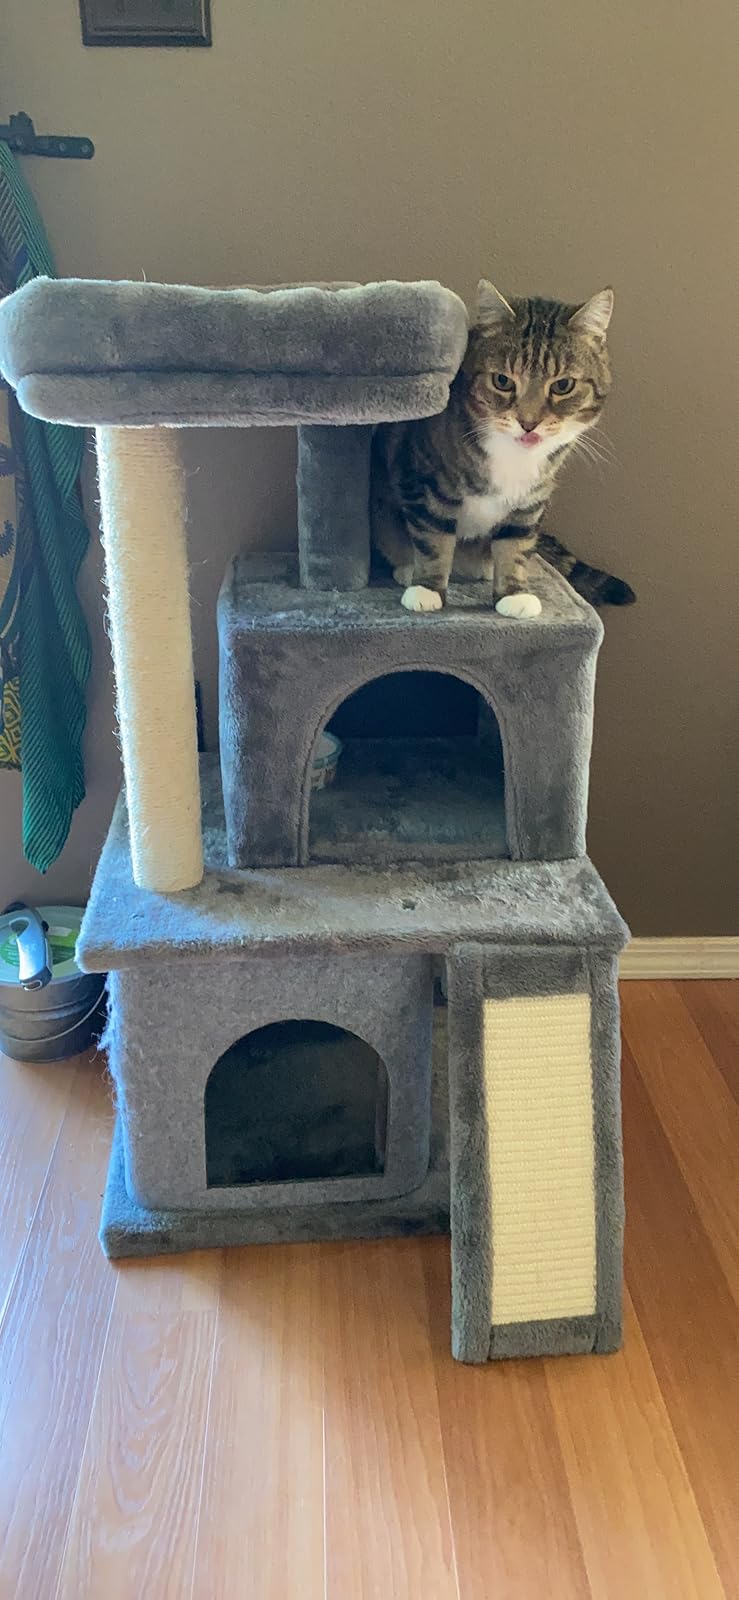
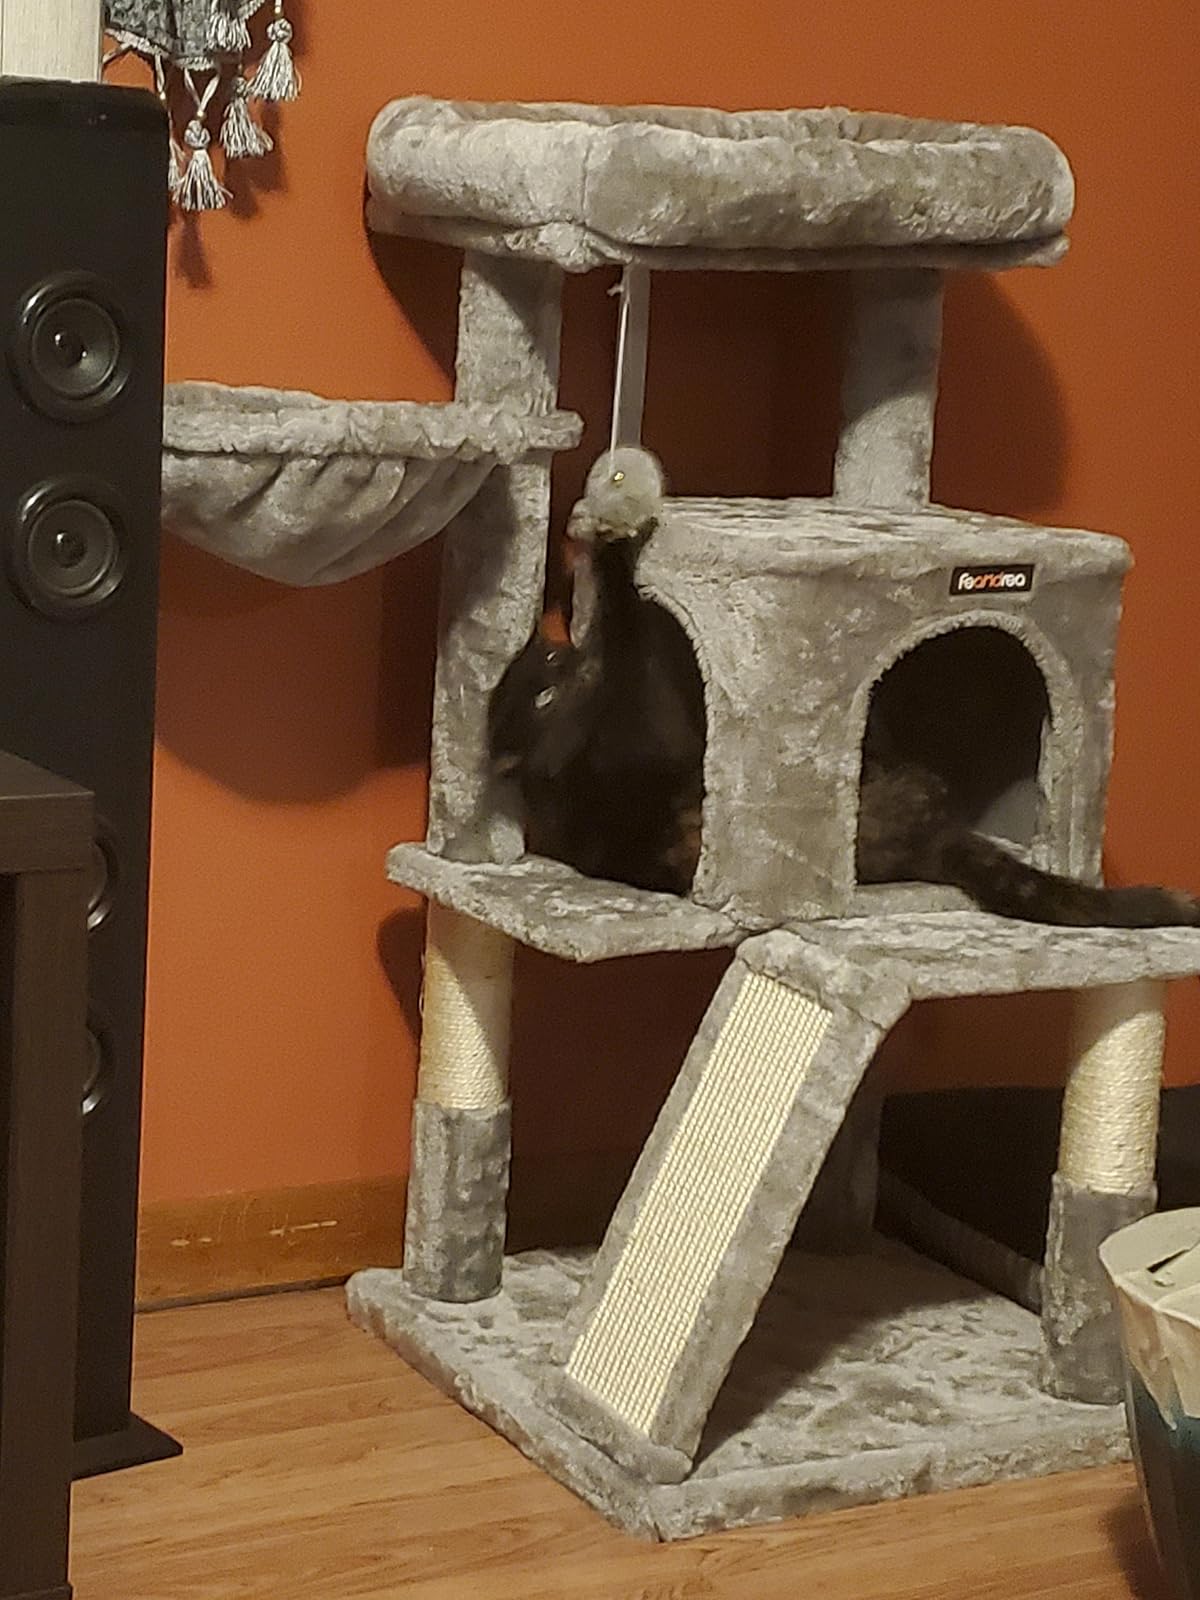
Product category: items_cat tree
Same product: no